Shirakami-Sanchi

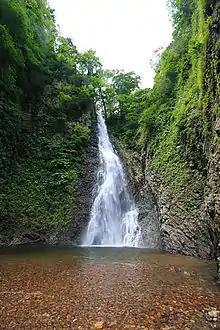
Anmon no taki

Apart from beech trees, "Katsura, Kalopanax", Japanese Hop-hornbeam and other species of tall deciduous trees are found in the forest. Planted forests of timber trees, such as Japanese cedar, have replaced many of the beech forests in northern Japan; however, within the borders of the Shirakami-Sanchi unmodified beech forests are densely and continuously distributed. The area is largely a wilderness with no roads, trails or man-made facilities. The beech tree is usually unsuitable for cultivation of the shiitake mushroom. Therefore, beech forests have never been disturbed by shiitake farmers and remain in a state of preservation much greater than that of surrounding forests. Further to the strict legal protections, almost no logging of beech trees has been carried out due to lack of access and the rugged terrain. Also, tourism activities are limited mainly to the areas near the boundary.